Schneekragen

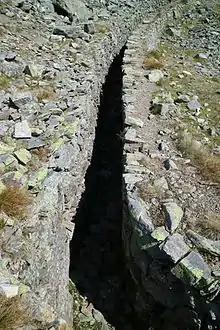
Exposed schneekragen in the Schladming Tauern, Austria

A schneekragen (German for "snow collar") or schneehals ("snow neck") was a safety corridor characteristic for alpine mining. Covered with lumbers or roundwood, it guaranteed somewhat avalanche-safe access to the adits during winter. Furthermore it protected the miners from cornices and ensured the passage of deep snow areas. Miners' houses, workshops and processing plants were often connected through a system of schneekragens with the adits, so the miners did not have to shovel. The corridors, often built of dry stone, barely reached man-high and had to be crossed cowered down or crawling. Because the entries were sometimes covered by cornices some schneekragens kept impassable and dynamite chests like other heavy equipment normally transported with horses had to be dragged through the danger zone.